Deepwater Horizon oil spill

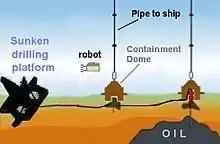
Concept diagram of underwater oil containment domes originally planned for the "Deepwater Horizon" oil spill. At this stage, there were 2 remaining oil leaks from the fallen pipeline.

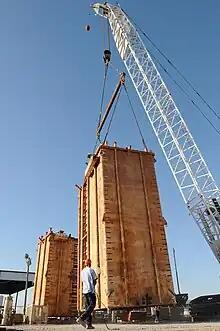
Oil containment dome under construction in Port Fourchon, Louisiana, at Wild Well Control on 26 April

First, BP unsuccessfully attempted to close the blowout preventer valves on the wellhead with remotely operated underwater vehicles. Next, it placed a 125-tonne (280,000 lb) containment dome over the largest leak and piped the oil to a storage vessel. While this technique had worked in shallower water, it failed here when gas combined with cold water to form methane hydrate crystals that blocked the opening at the top of the dome. Pumping heavy drilling fluids into the blowout preventer to restrict the flow of oil before sealing it permanently with cement ("top kill") also failed.